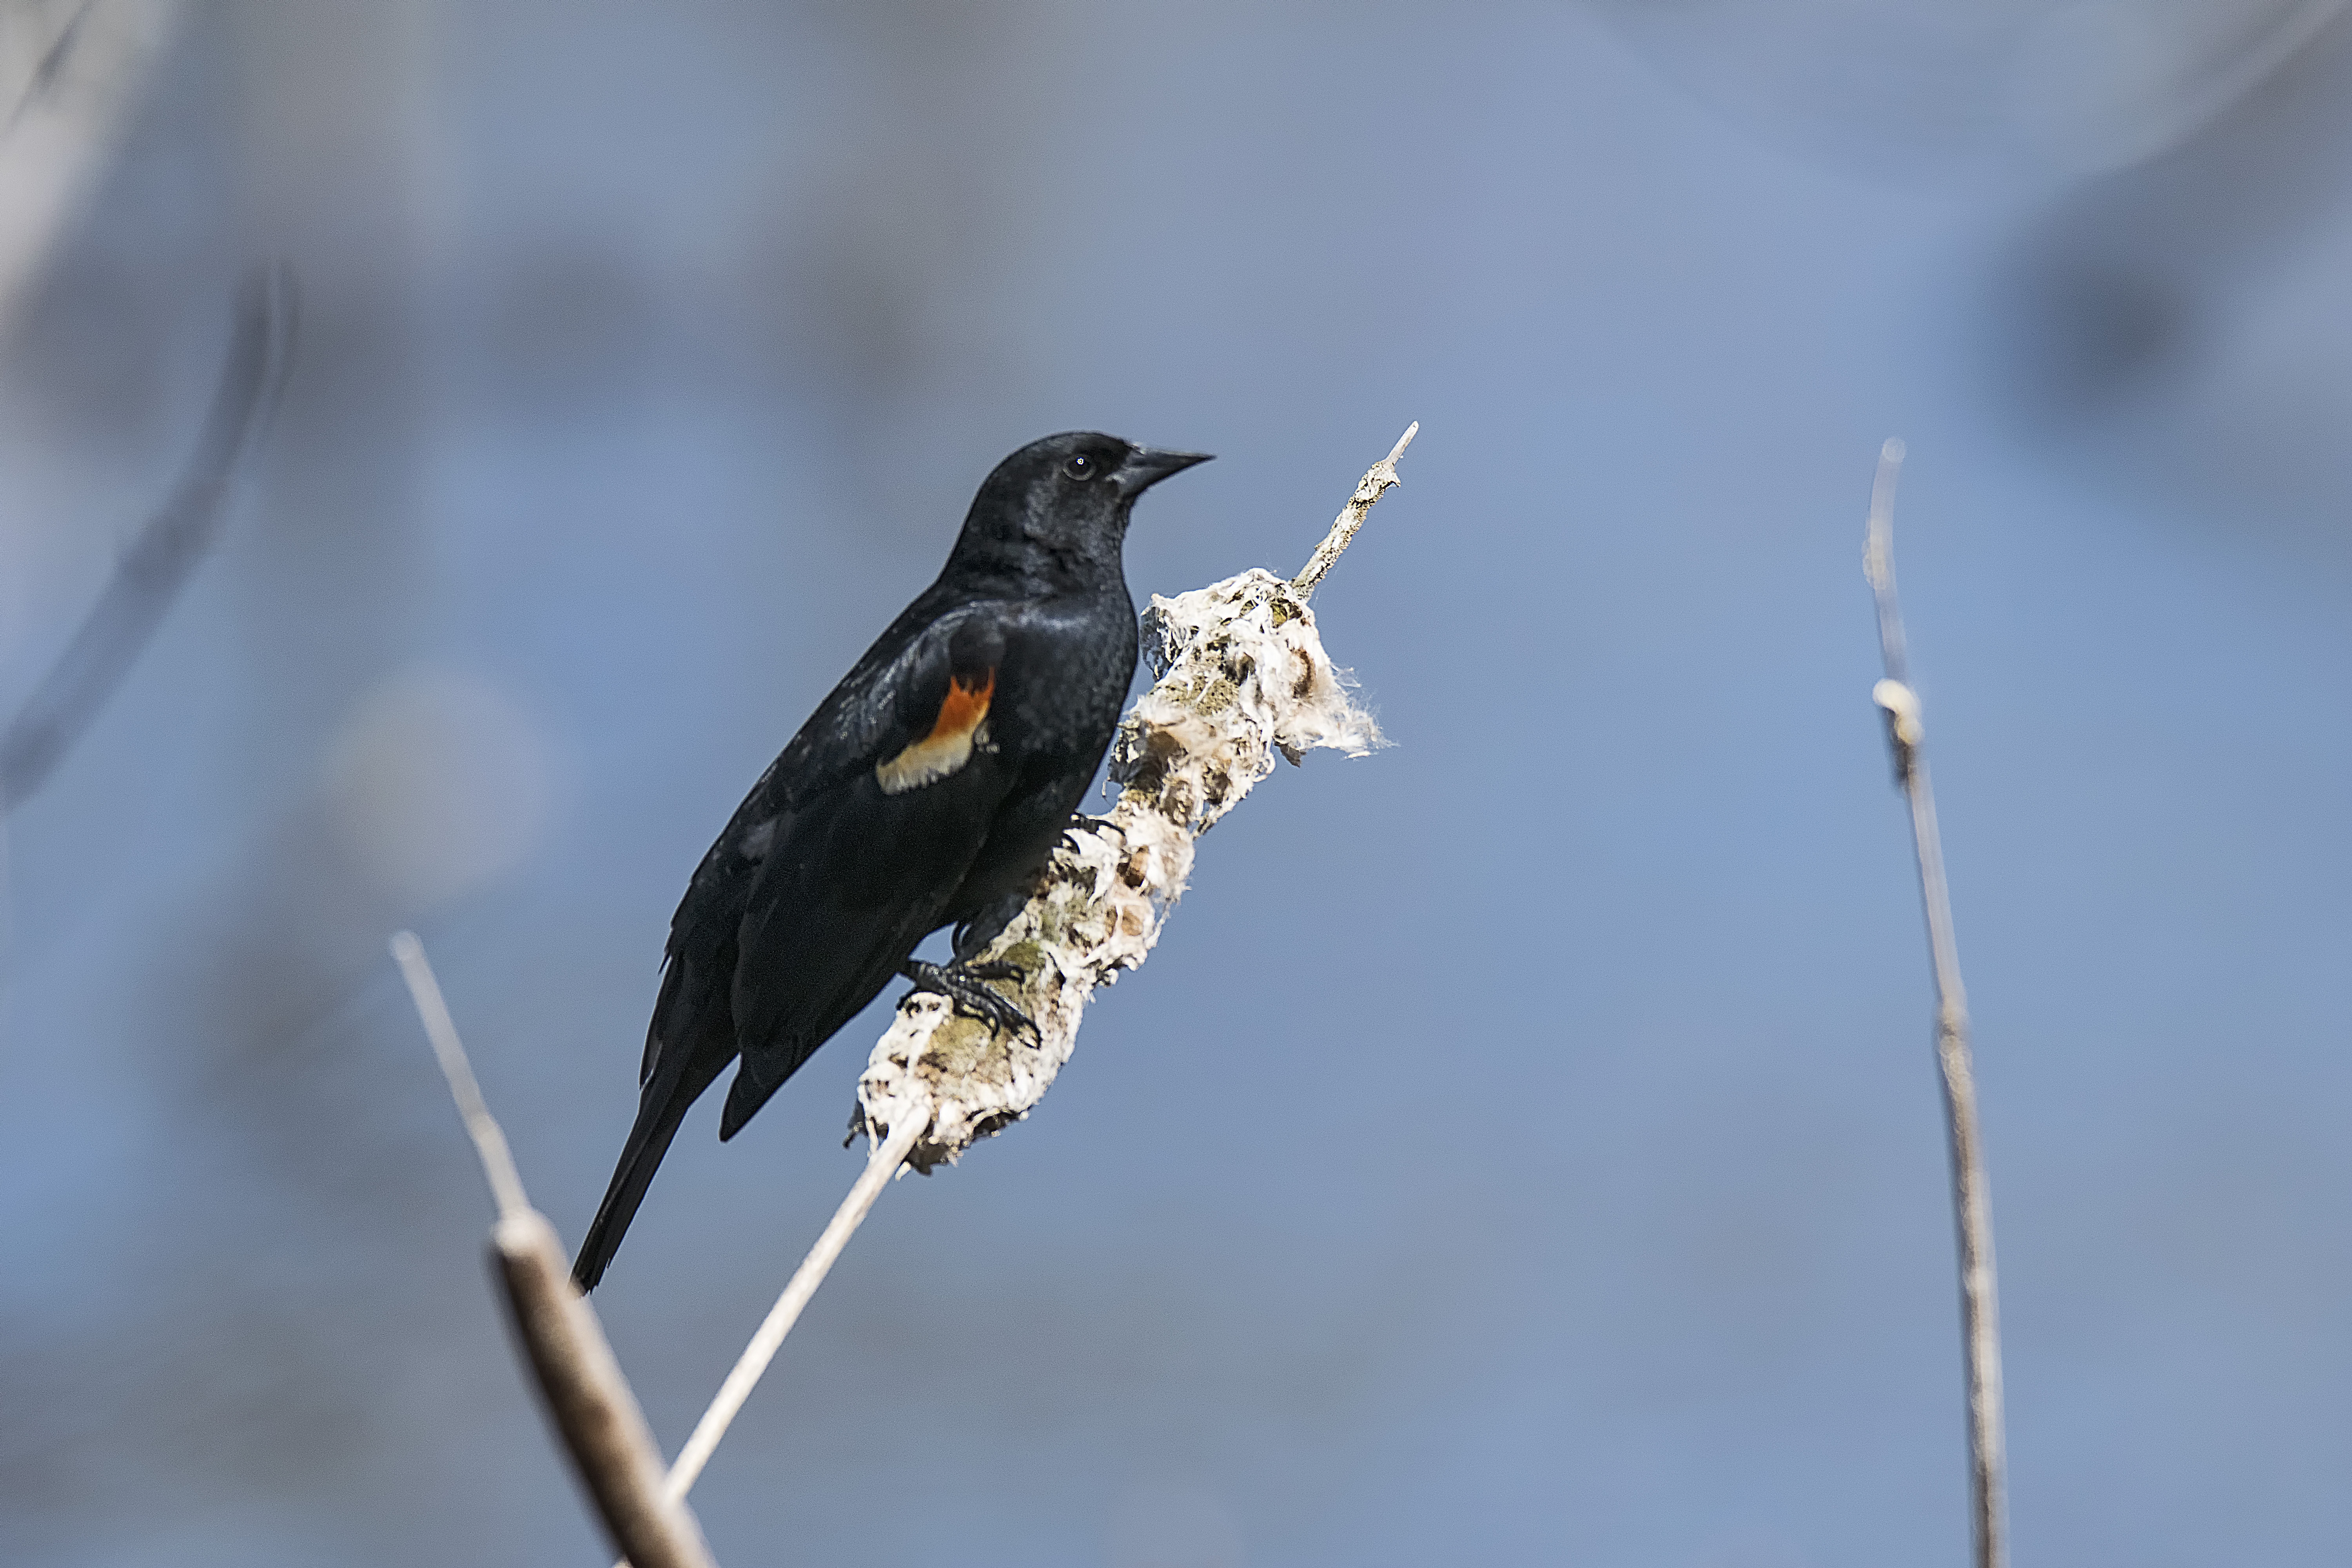
nature, branch, bird, wing, red, beak, winged, fauna, canada, a, vertebrate, quebec, blackbird, sherbrooke, oiseau, carouge, paulettes, perching bird